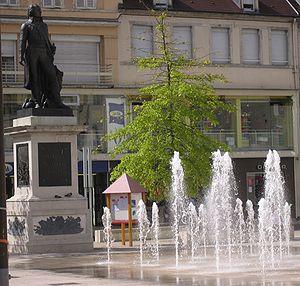
Bernard Clavel, né le 29 mai 1923 à Lons-le-Saunier, mort le 5 octobre 2010 à Chambéry, et inhumé à Frontenay, est un écrivain français principalement connu pour ses romans, mais qui s'est aussi adonné à l'écriture d'essais, de poèmes et de nombreux contes pour la jeunesse.